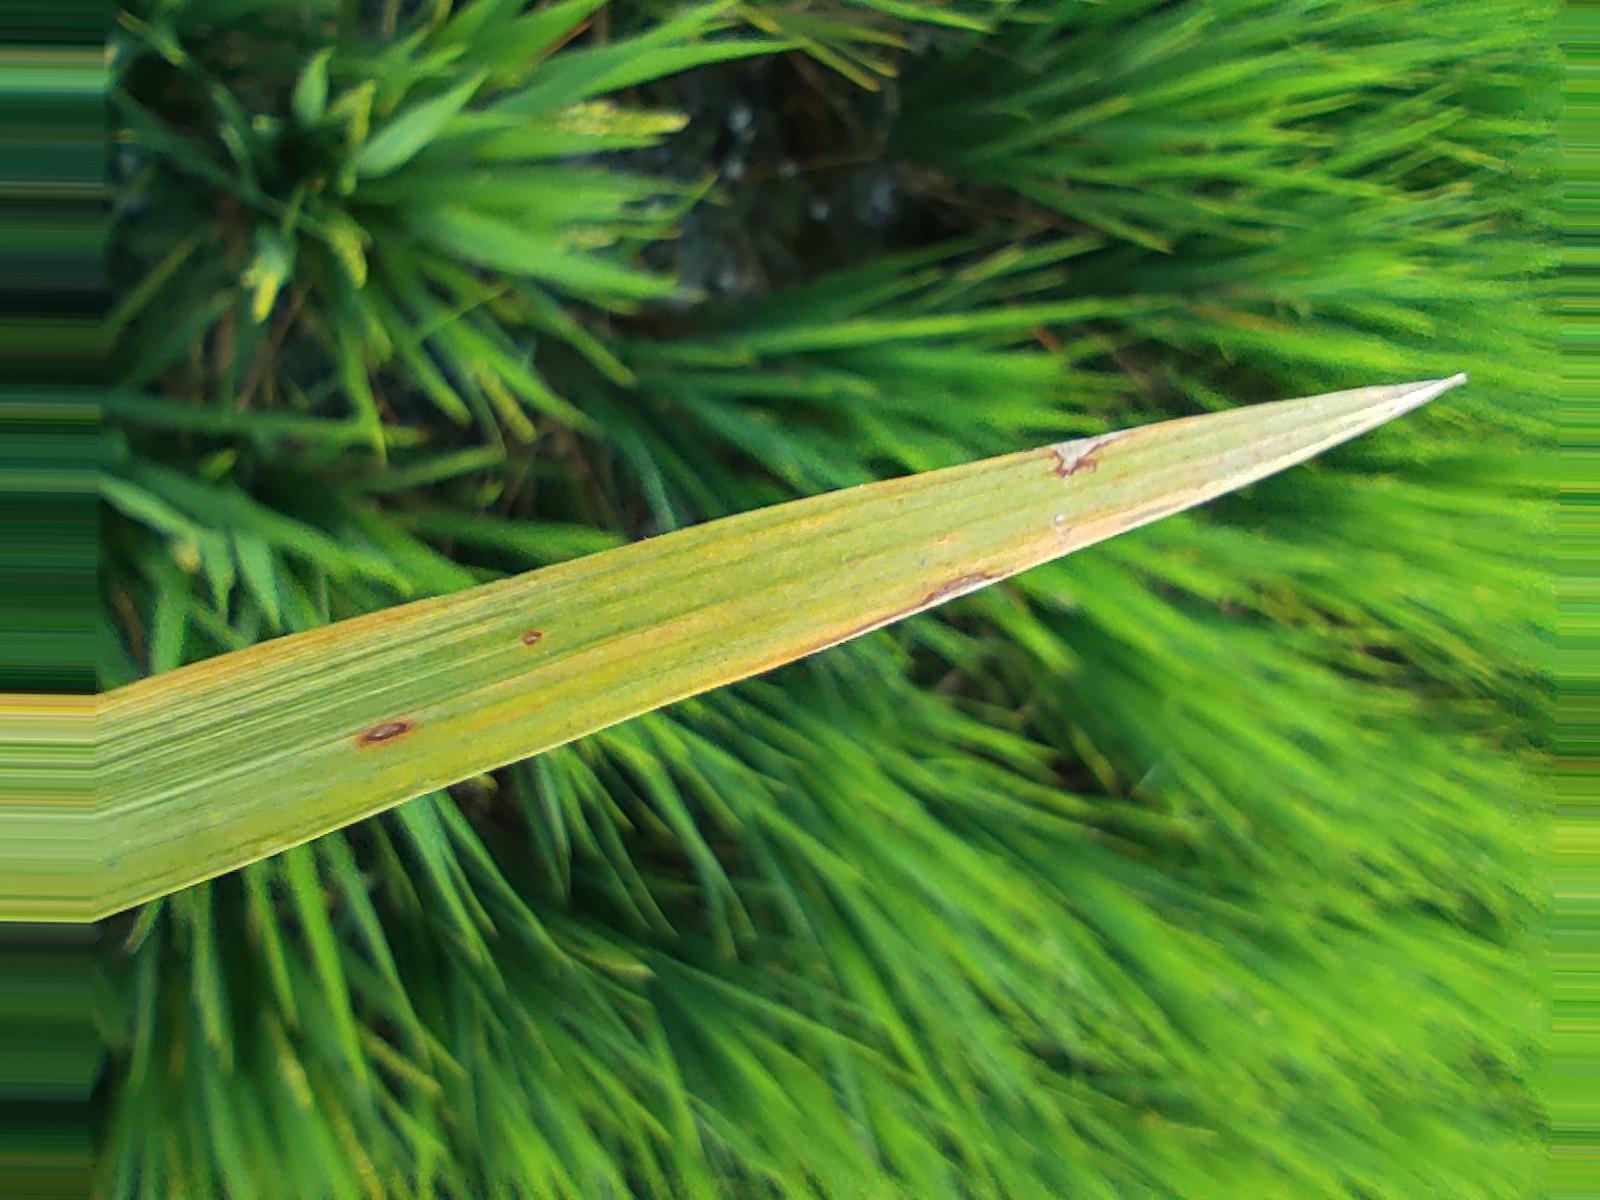
Nhãn: Bệnh Đốm Nâu ( Brown spot )